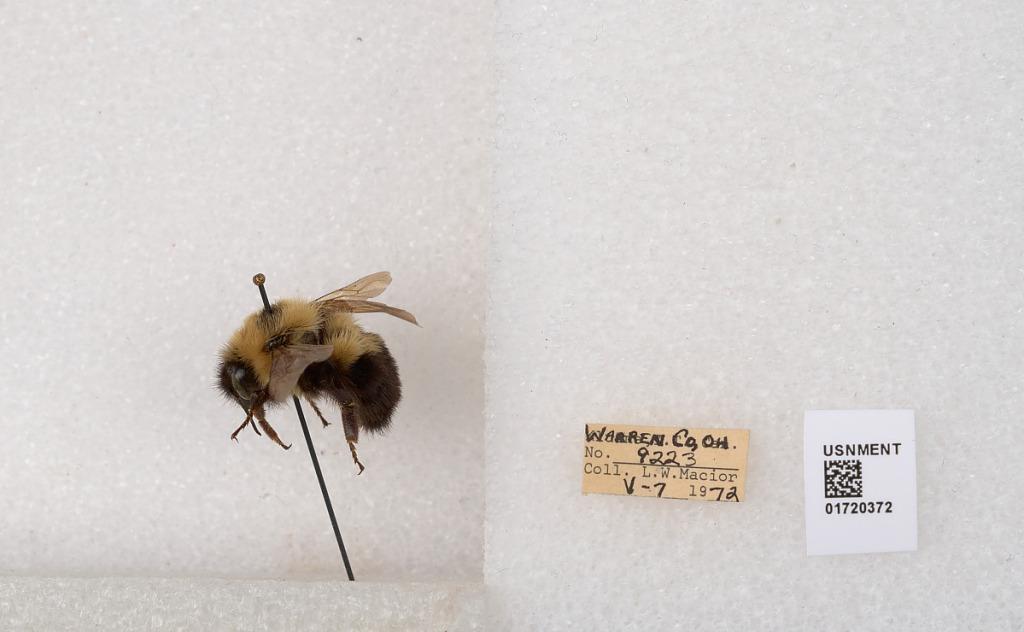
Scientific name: Bombus bimaculatus Cresson
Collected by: L. Macior
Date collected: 1972-5-7
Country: United States
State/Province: Ohio
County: Warren
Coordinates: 39.4276, -84.1668